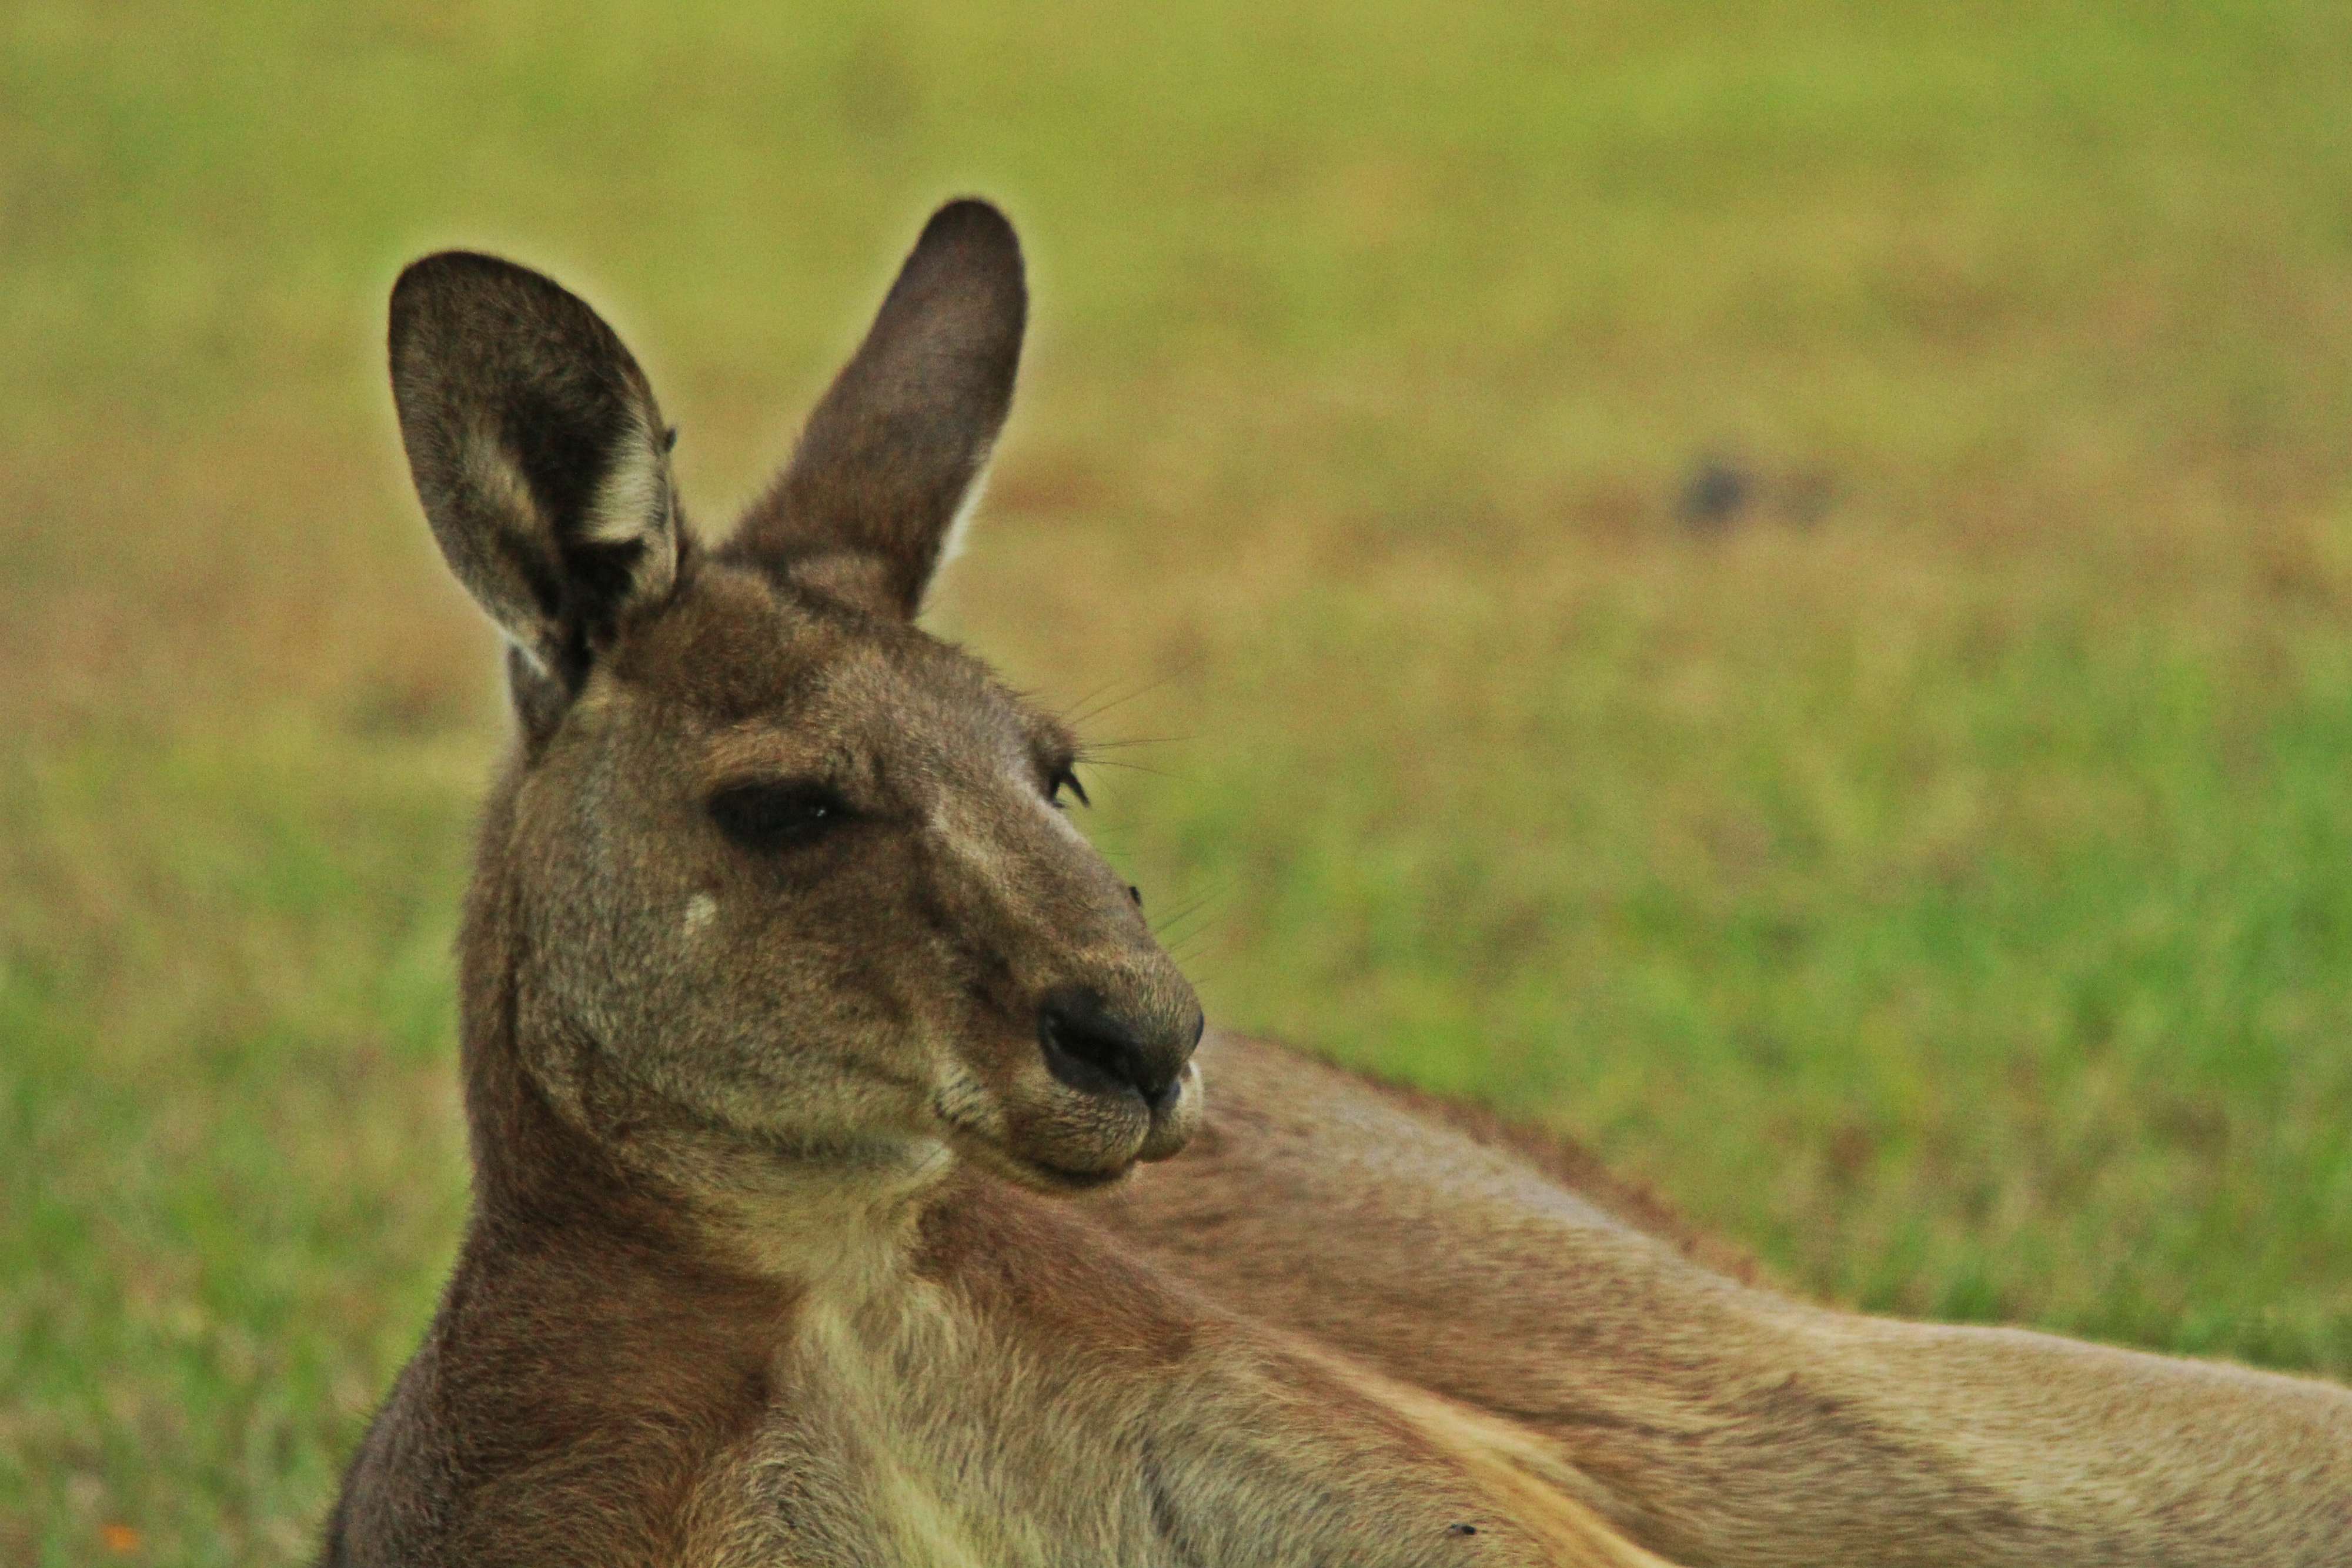
wildlife, mammal, fauna, kangaroo, wallaby, vertebrate, marsupial, white tailed deer, macropodidae